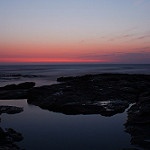
Label: sea